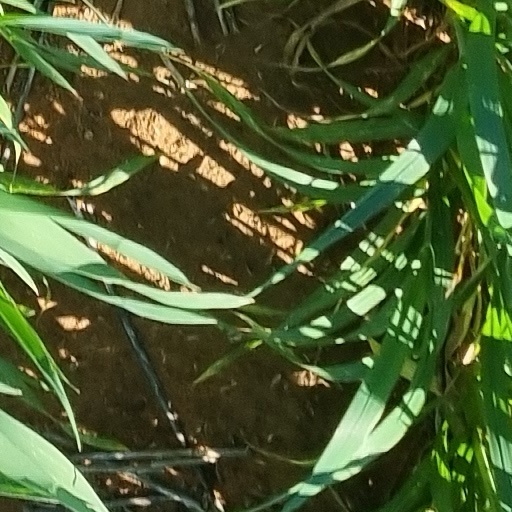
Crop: wheat